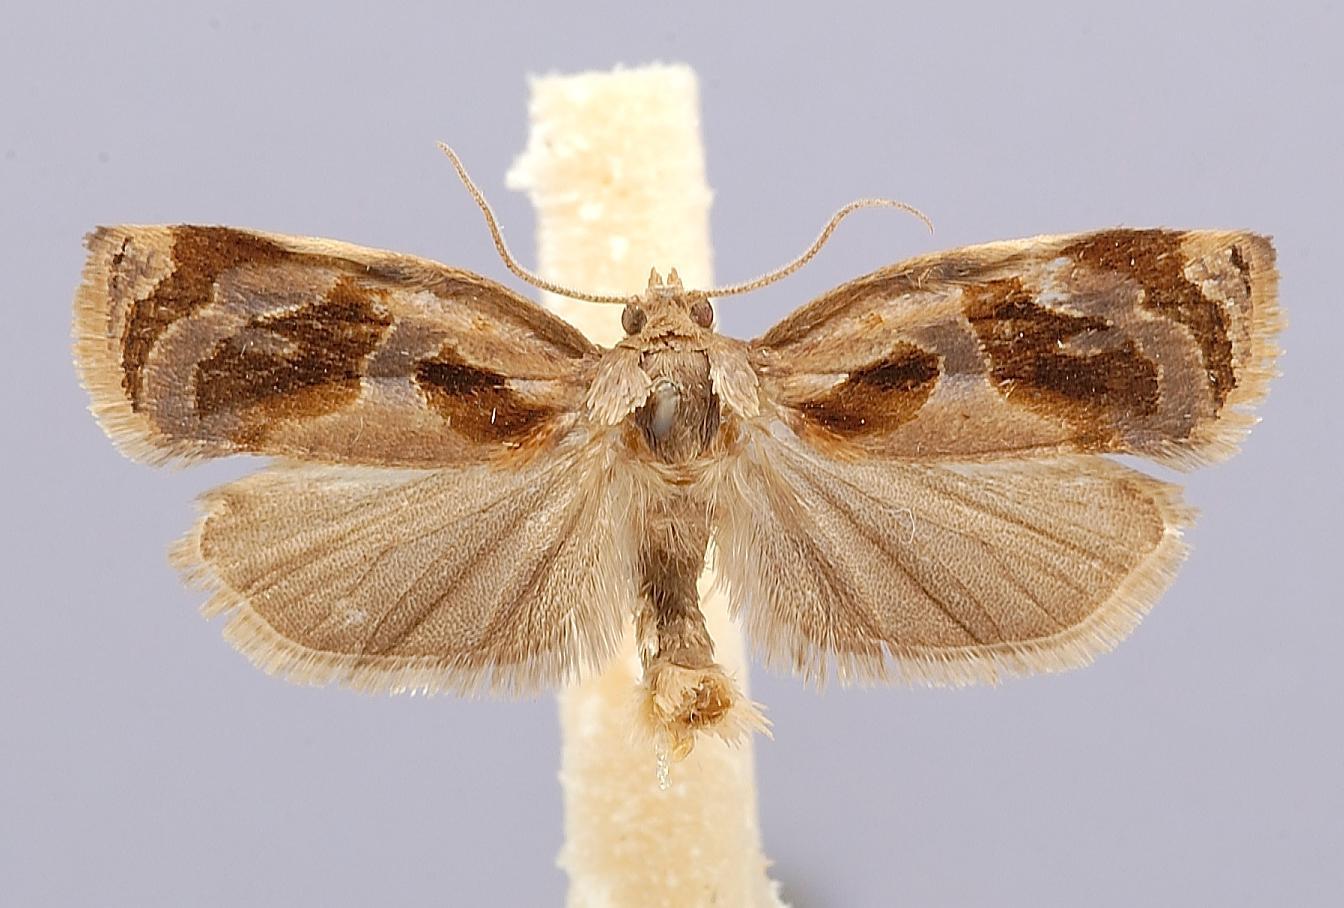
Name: Archips purpuratus
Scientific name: Archips purpuratus Kawabe, 1965
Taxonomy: Animalia, Arthropoda, Insecta, Lepidoptera, Tortricidae
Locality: Gunma Prefecture, Mt. Akagi, Gunma, Japan
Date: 19 Jul 1964 to 21 Jul 1964